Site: brandenburg
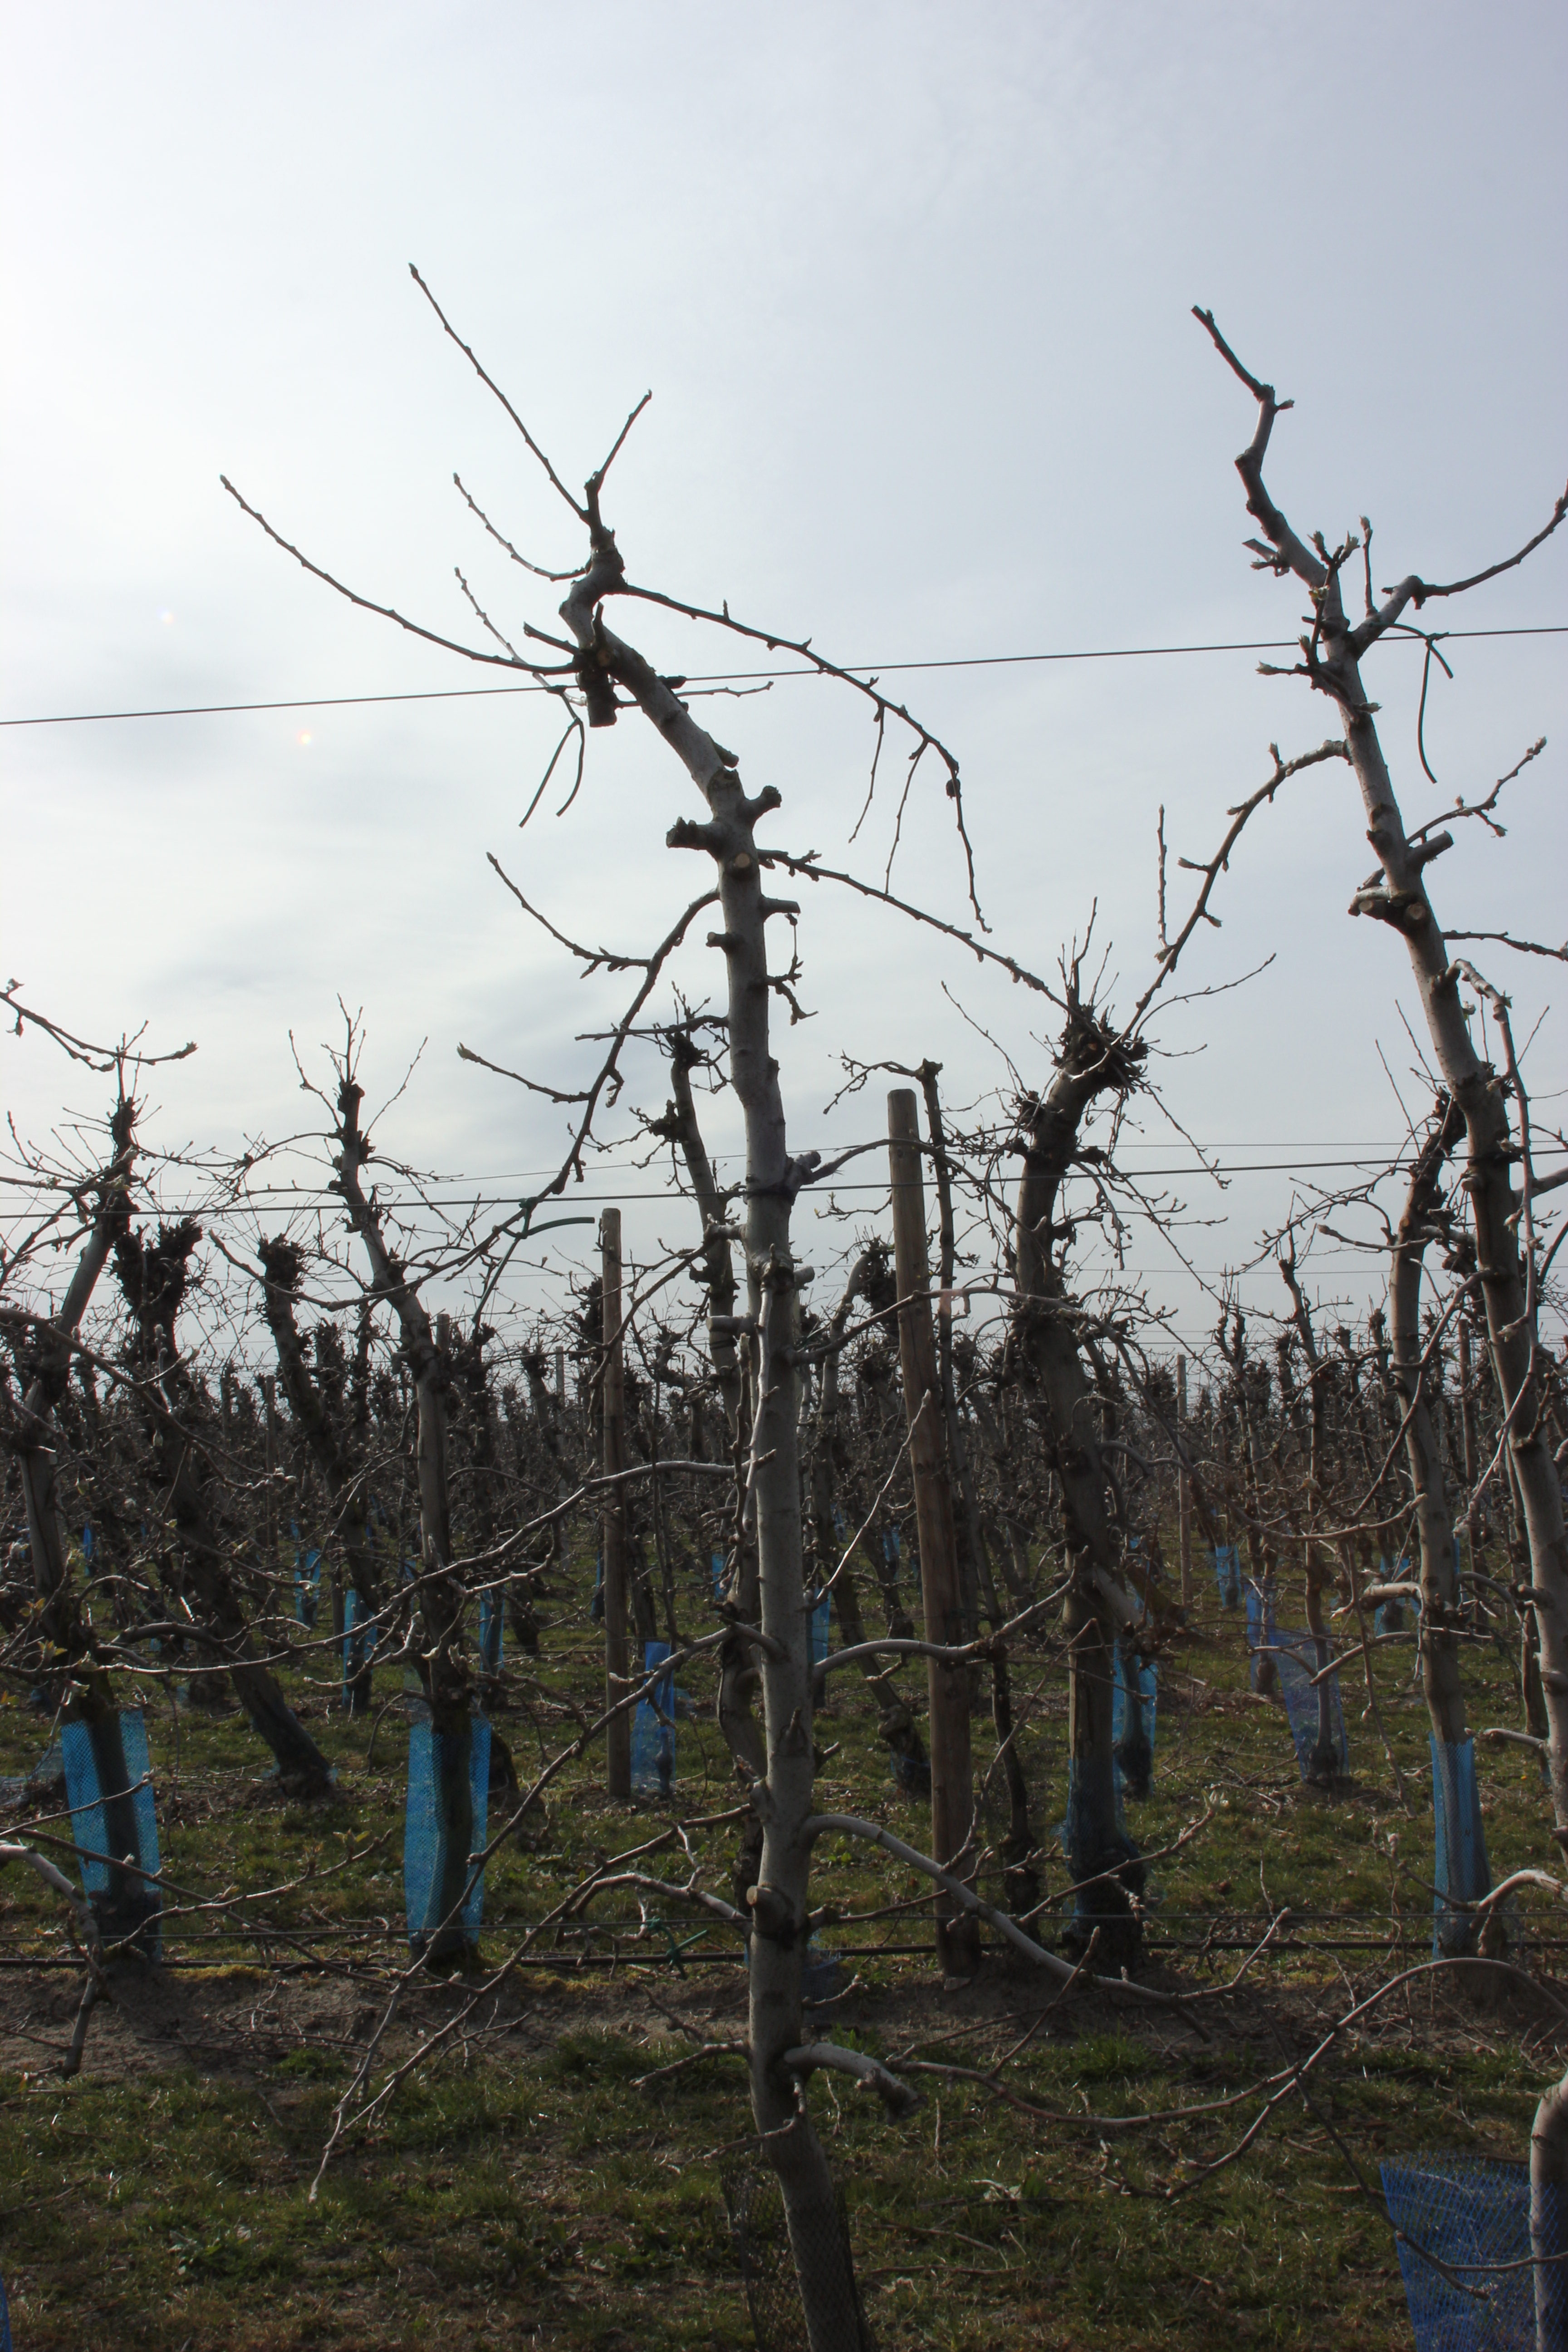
Growth stage (BBCH 54): Inflorescence emergence